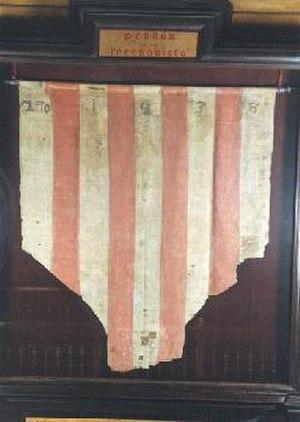
Le drapeau de la Communauté valencienne, en Espagne, a été adopté le 1ᵉʳ juillet 1982. Il reprend les couleurs traditionnelles de la Couronne d'Aragon. Ce drapeau est « couronné », c'est-à-dire qu'un motif de couronne est représenté verticalement sur le côté gauche. Il est communément appelé Senyera Coronada.
L'histoire du Pays valencien est fortement conditionnée par la localisation du territoire, au bord de la mer Méditerranée, sur le levant de la péninsule Ibérique. Elle est foncièrement marquée par trois invasions : la romanisation entamée au IIᵉ siècle av. J.-C., l'occupation musulmane au VIIIᵉ siècle et la conquête et fondation du royaume de Valence par Jacques Ier d'Aragon au XIVᵉ siècle.